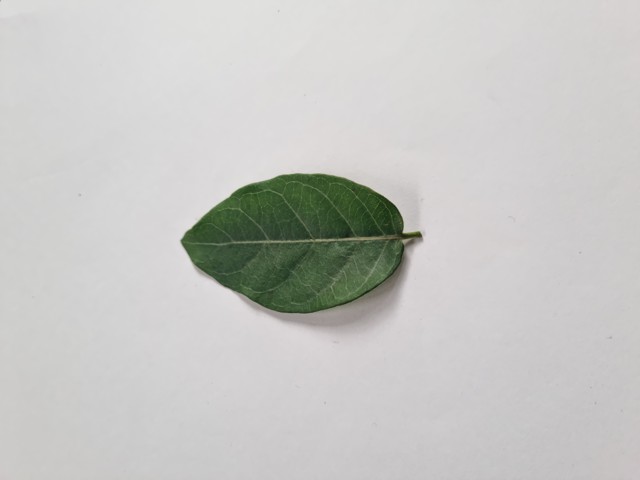
Plant: anantamul